Council of European National Top Level Domain Registries

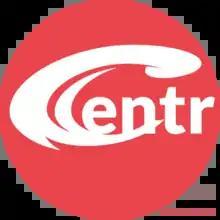
CENTR logo

The Council of European National Top-Level Domain Registries (CENTR) is an organization established to act as a peak body of top-level domain name registries.